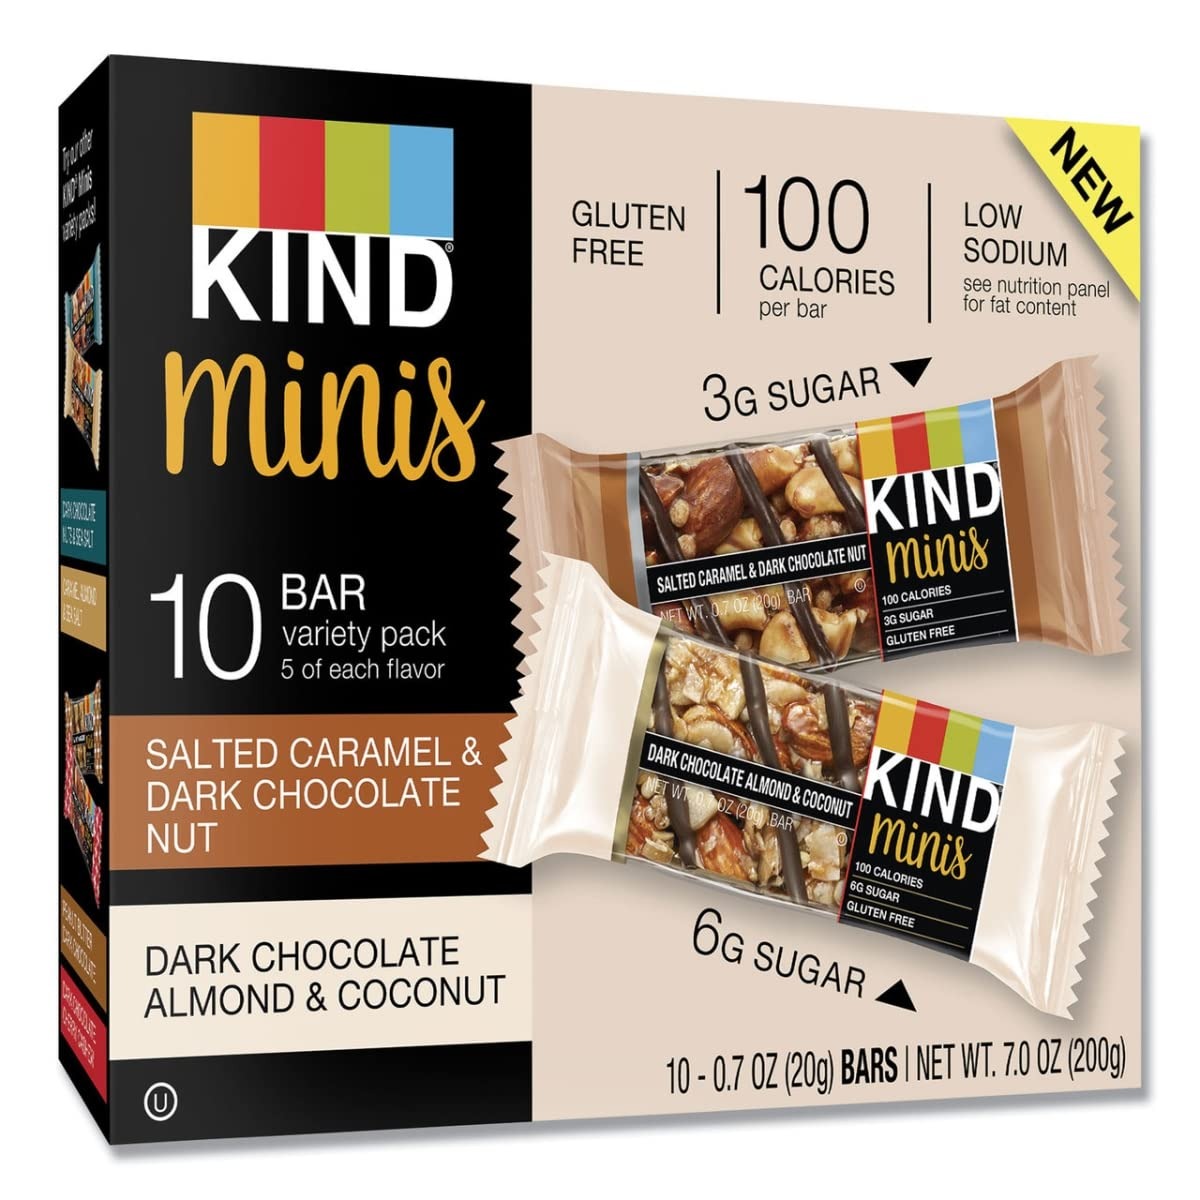
Item Name: KND27960 - Minis Caramel Almond Nuts/Sea Salt2
Bullet Point 1: Caramel Almond Nuts: Contains caramel flavored almonds and sea salt
Bullet Point 2: Milk Chocolate: Made with real milk chocolate for a sweet treat
Bullet Point 3: Nutrition Facts: Provides 10 servings of almonds and sea salt
Bullet Point 4: KIND Snacks: A variety of delicious snack bars to enjoy on the go
Bullet Point 5: KIND Rewards: Collect KIND points to redeem rewards like free products
Value: 1.0
Unit: Count

Price: 8.99